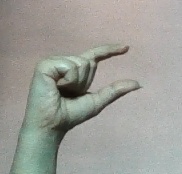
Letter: dal